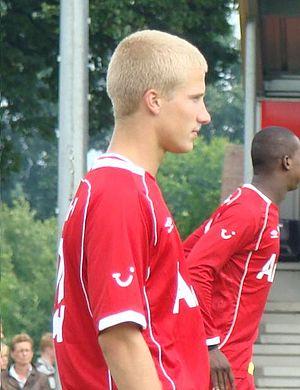
Wout Droste, né le 20 mai 1989 à Oldenzaal, est un footballeur néerlandais. Il évolue au poste d'arrière droit avec le club d'Heracles Almelo.